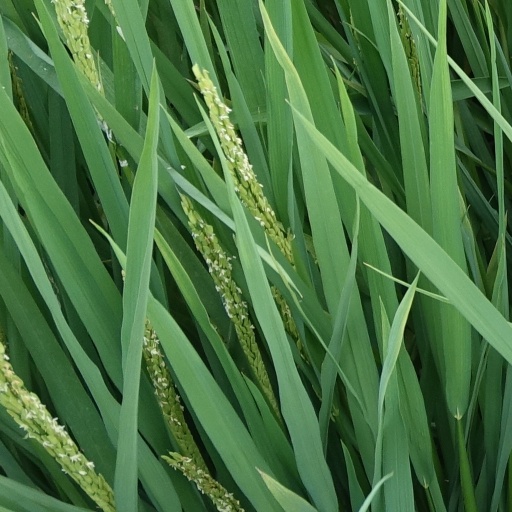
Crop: rice